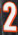
Number: 2